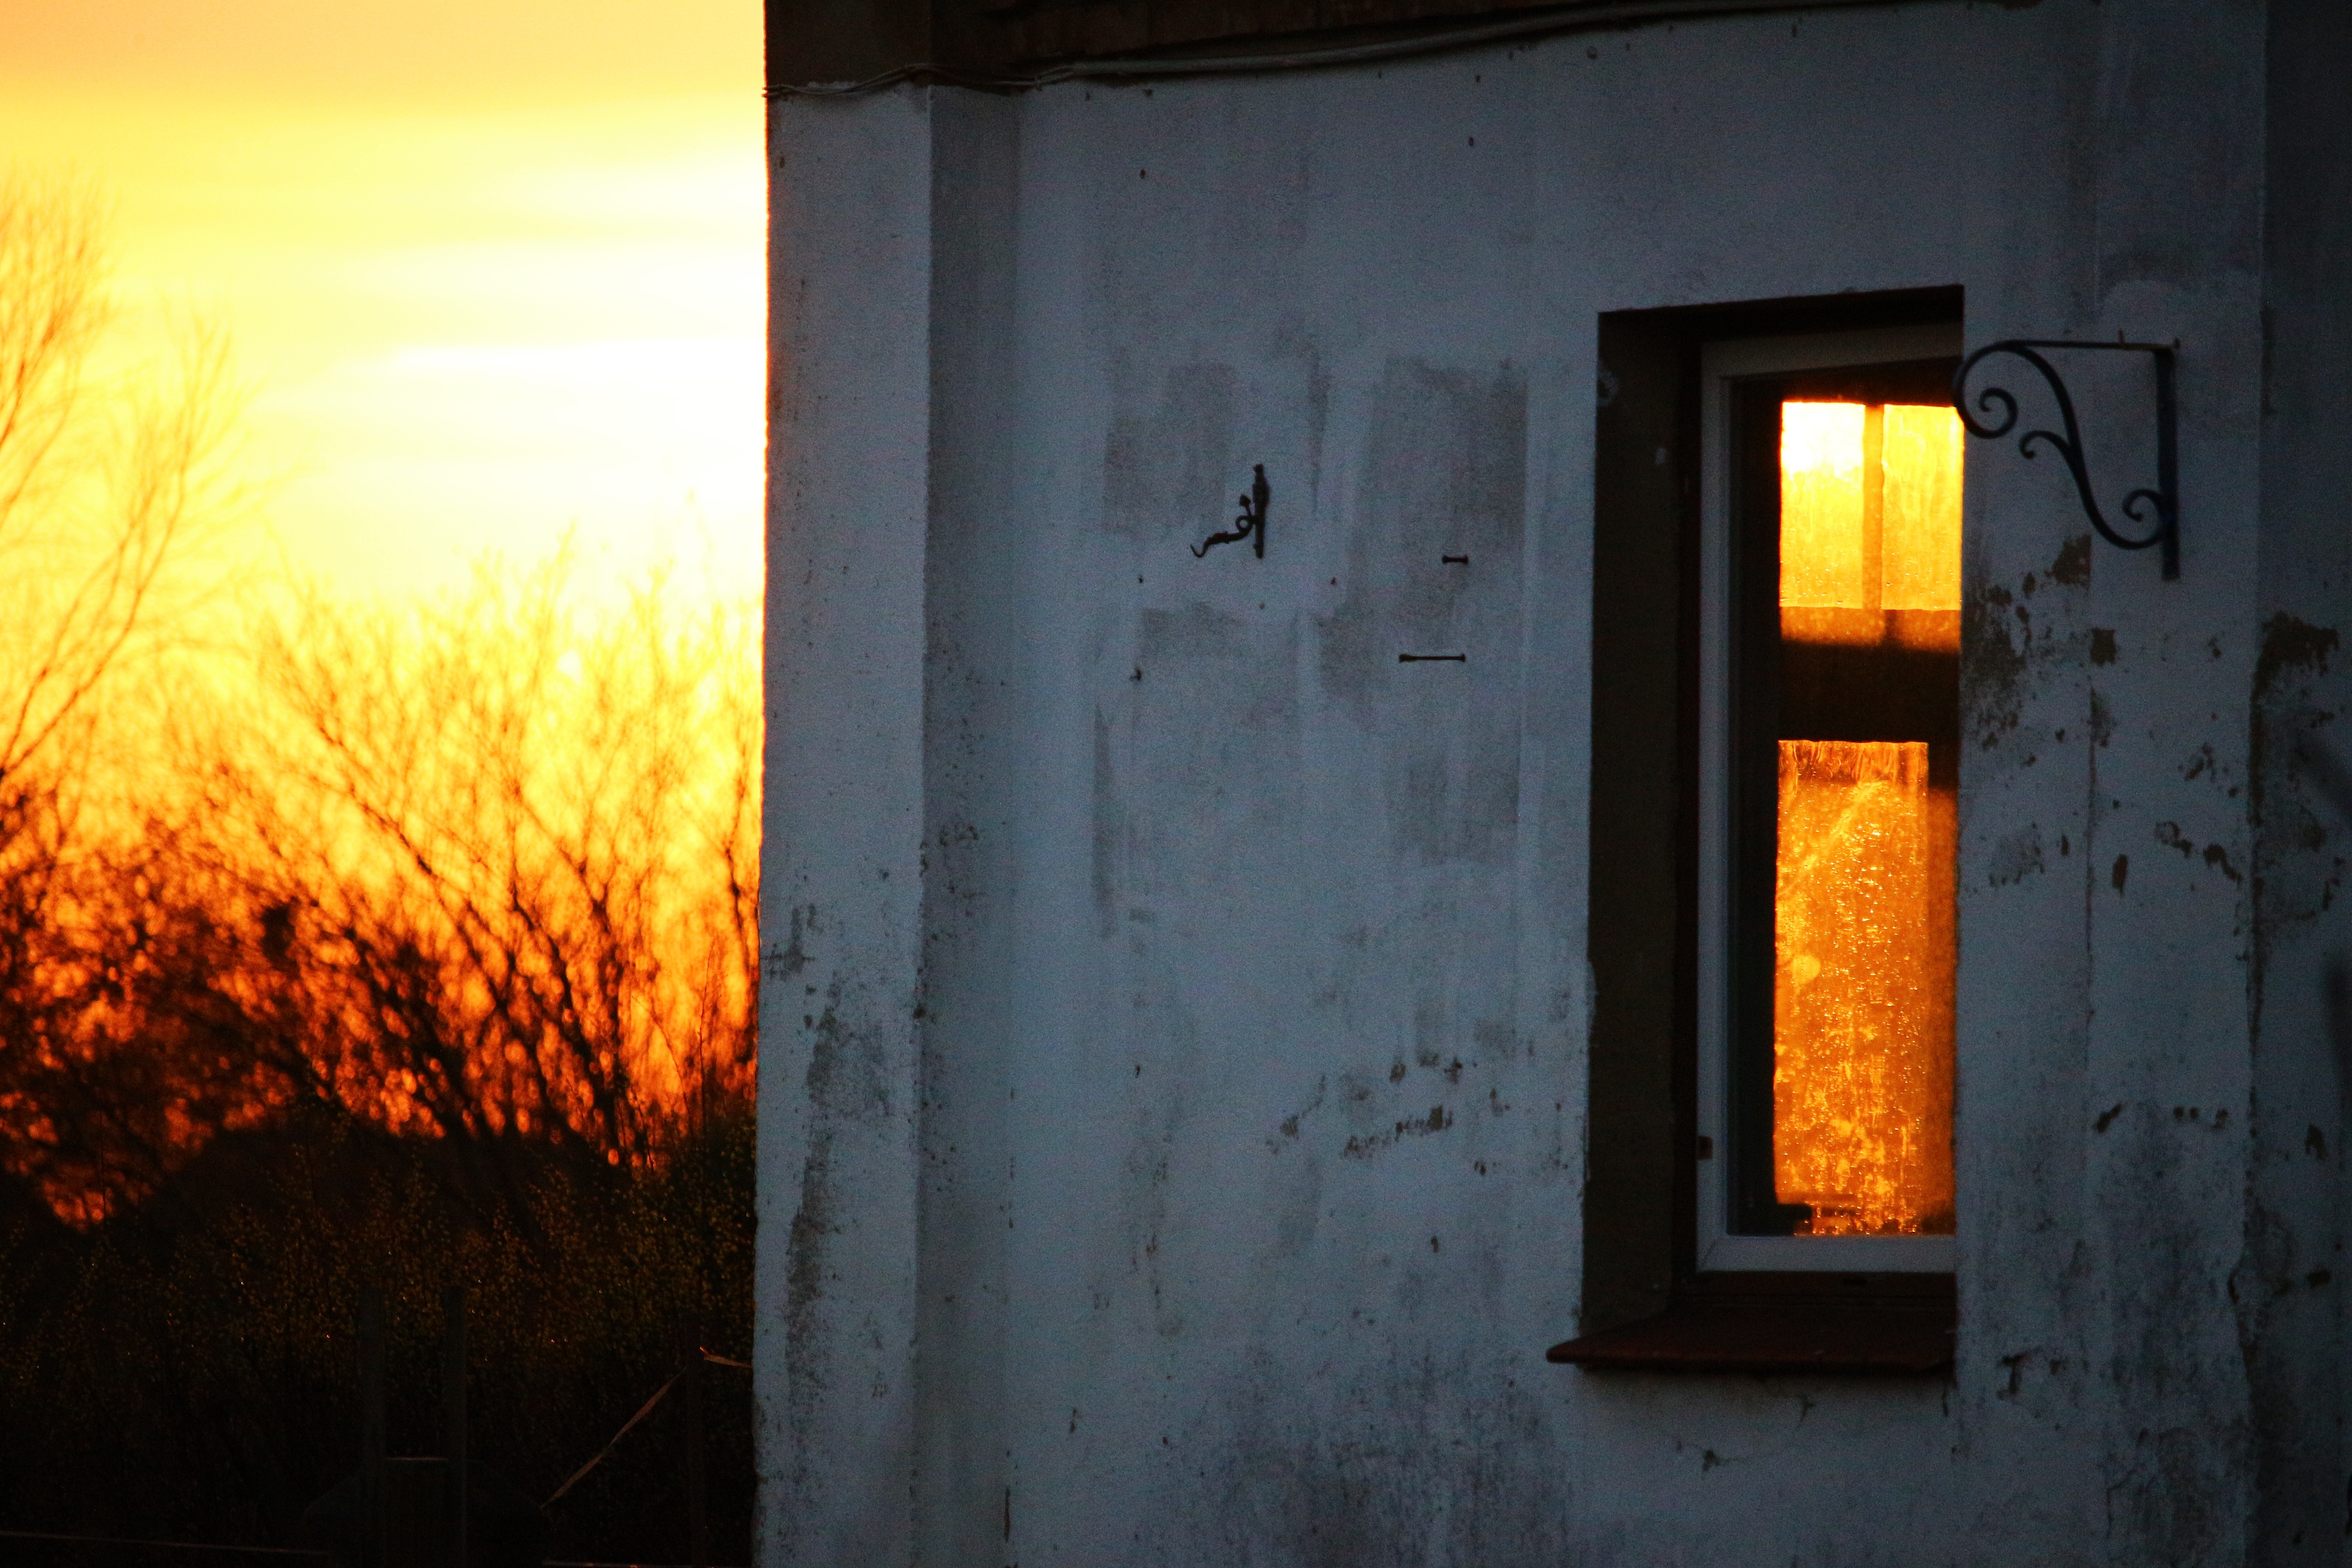
light, sun, sunset, night, sunlight, window, building, evening, color, fire, facade, darkness, yellow, lighting, abendstimmung, mirroring